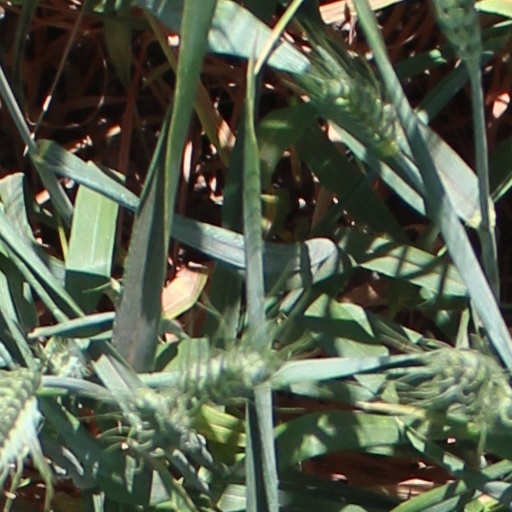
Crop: wheat